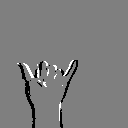
ASL letter: y